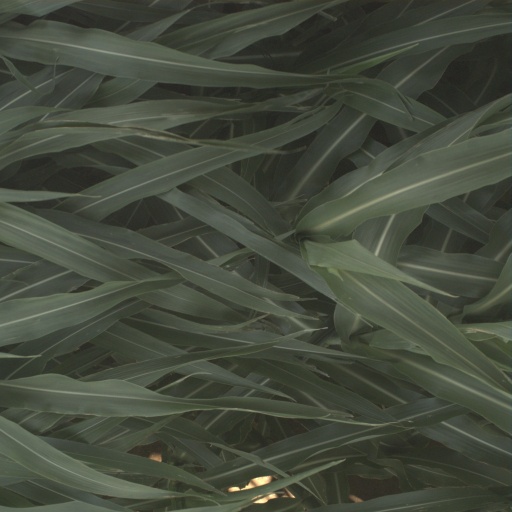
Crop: sorghum